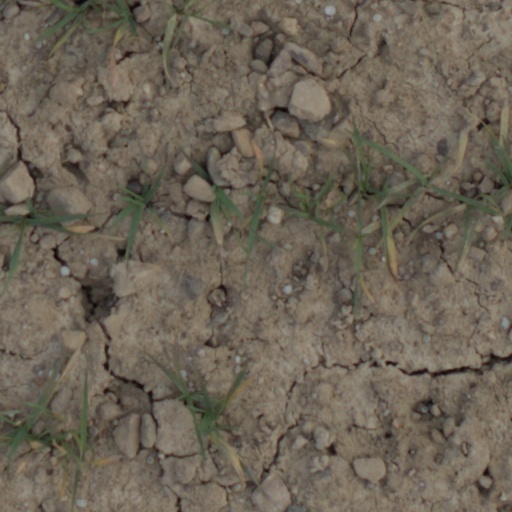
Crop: wheat